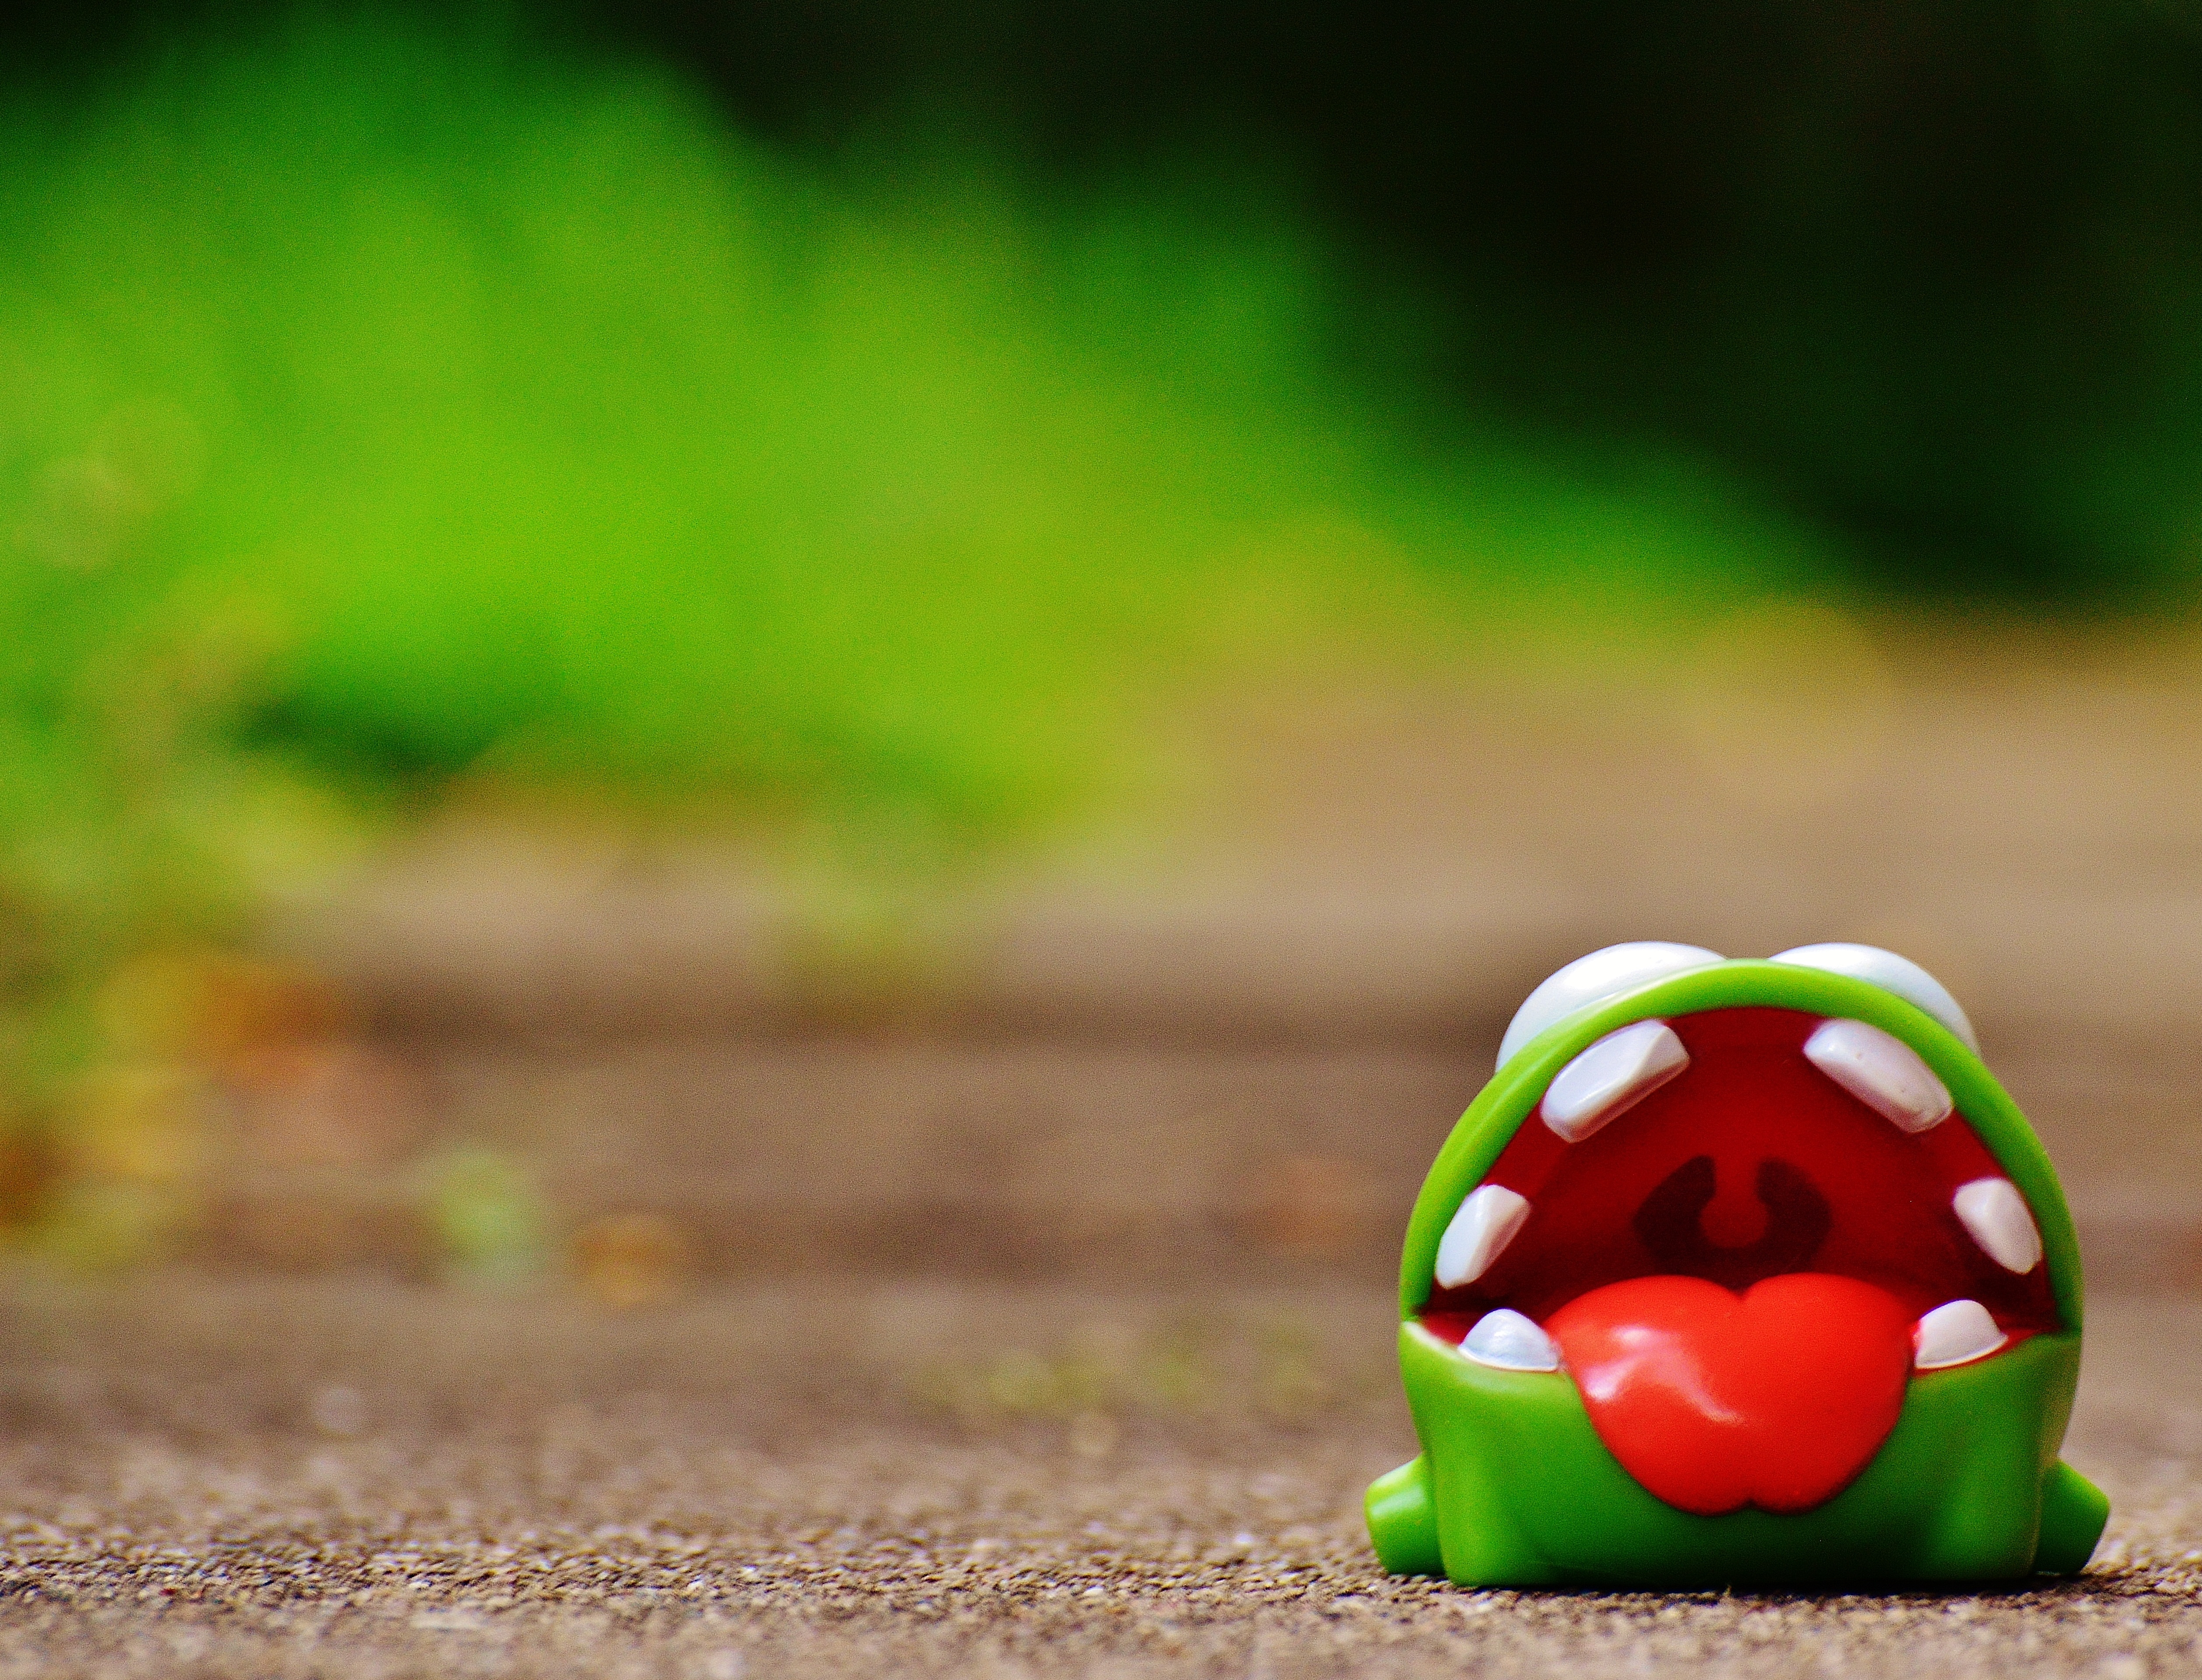
grass, plant, leaf, flower, cute, food, green, red, produce, ladybird, fig, funny, app, macro photography, cut the rope, mobile game, computer wallpaper